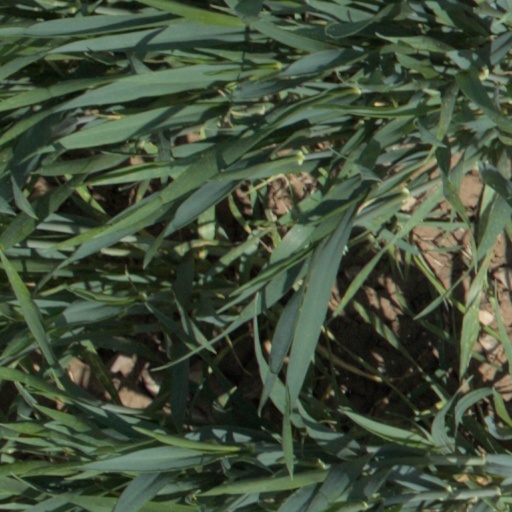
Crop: wheat